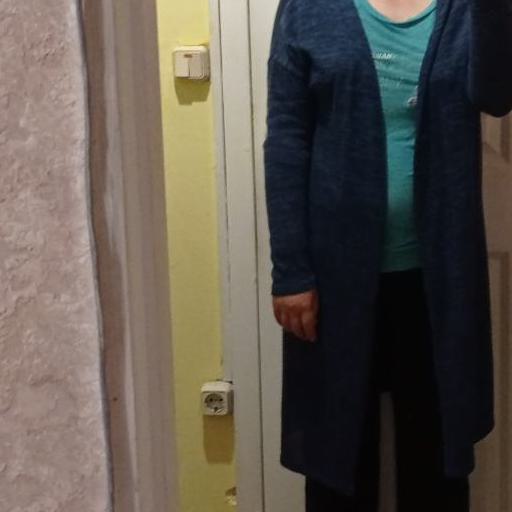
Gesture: no_gesture